Fort Canning MRT station

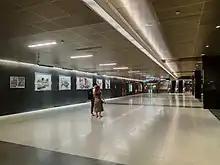
The artwork along the concourse level of the station

Fort Canning station serves the Downtown line (DTL) between the Chinatown and Bencoolen stations. The station code is DT20 as reflected on official maps. As the name suggests, the station is located at the foot of Fort Canning Hill underneath River Valley Road. Surrounding developments around the station include Clarke Quay, Robertson Quay, UE Shopping Mall and Fort Canning Park, in addition to religious sites such as the Church of Sacred Heart and Sri Thendayupathani Temple. The station formerly served Liang Court, now to be replaced by CanningHill Piers, a mixed-use development integrated with the station.